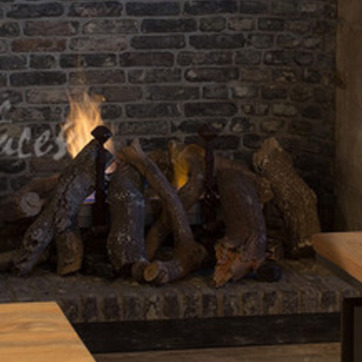
Material: other